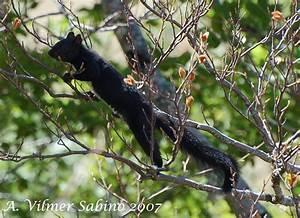
squirrel